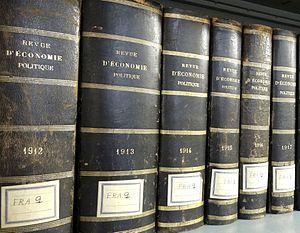
Publication périodique dont la collection est conservée à la bibliothèque de l'Insee http://bibliotheque.insee.net/index.php?lvl=notice_display&amp
La bibliothèque de l'Institut national de la statistique et des études économiques est spécialisée dans les domaines de l'économie, de la statistique, de la démographie et des sciences sociales. Elle fait partie de la direction générale de l'Insee, située au 88 avenue Verdier à Montrouge.